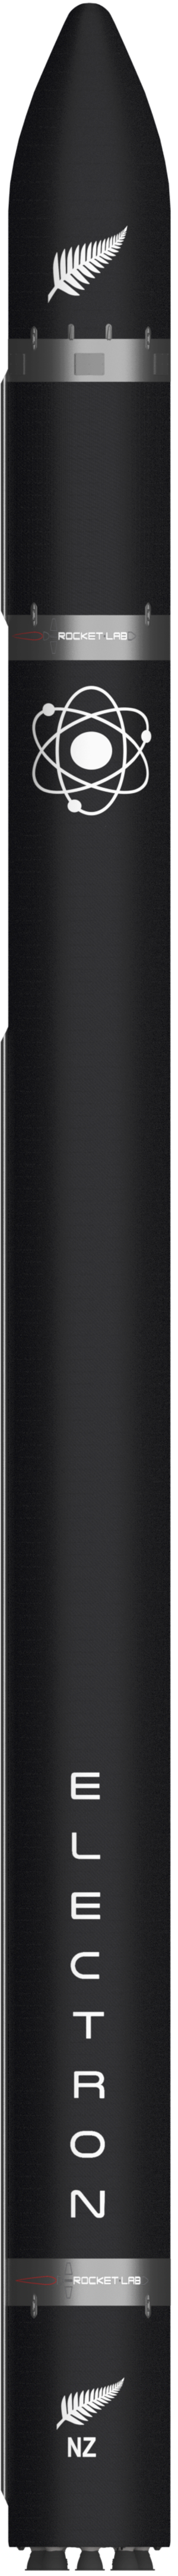
Electron est un lanceur conçu pour placer en orbite de petits satellites et développé par la société Rocket Lab en Nouvelle-Zélande. Son premier vol a eu lieu en 2017. Ce lanceur présente plusieurs particularités originales comme l'utilisation de moteurs électriques pour faire tourner les turbopompes, une structure réalisée majoritairement en matériau composite à base de fibre de carbone pour alléger sa masse et le recours systématique à l'impression tridimensionnelle pour la fabrication des composants de ses moteurs-fusées. Electron est un lanceur bi-étages de 17 mètres de haut, de 1,2 mètre de diamètre et d'une masse de 12,5 tonnes. La propulsion est assurée par des moteurs-fusées développés par le constructeur brûlant un mélange de kérosène et d'oxygène liquide. Le lanceur est conçu pour placer une charge utile de plus de 150 kilogrammes sur une orbite héliosynchrone. Le vol est commercialisé au prix de cinq millions de dollars américains.